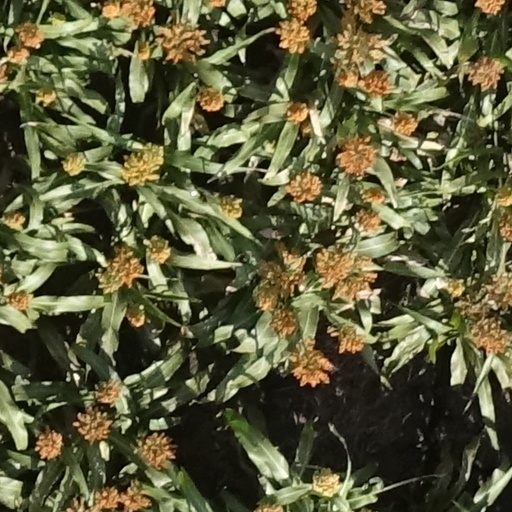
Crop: sorghum